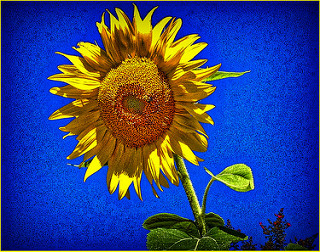
Flower: sunflower